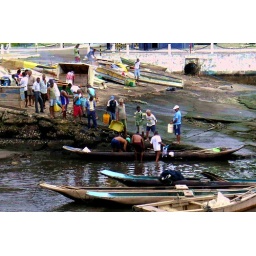
Here we are at the fish market in Salvador Brazil, July 2006.